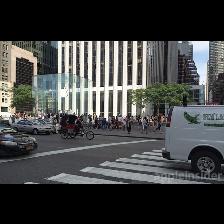
Label: Human